List of awards and nominations received by Arnold Schwarzenegger

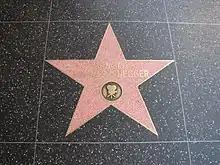
Schwarzenegger's star on the Hollywood Walk of Fame

Arnold Schwarzenegger is an Austrian-American actor who has appeared in multiple film roles. Throughout his career, Schwarzenegger has been nominated for and won various awards including a Golden Globe Award, several Nickelodeon Kids' Choice Awards, and a MTV Movie Award.